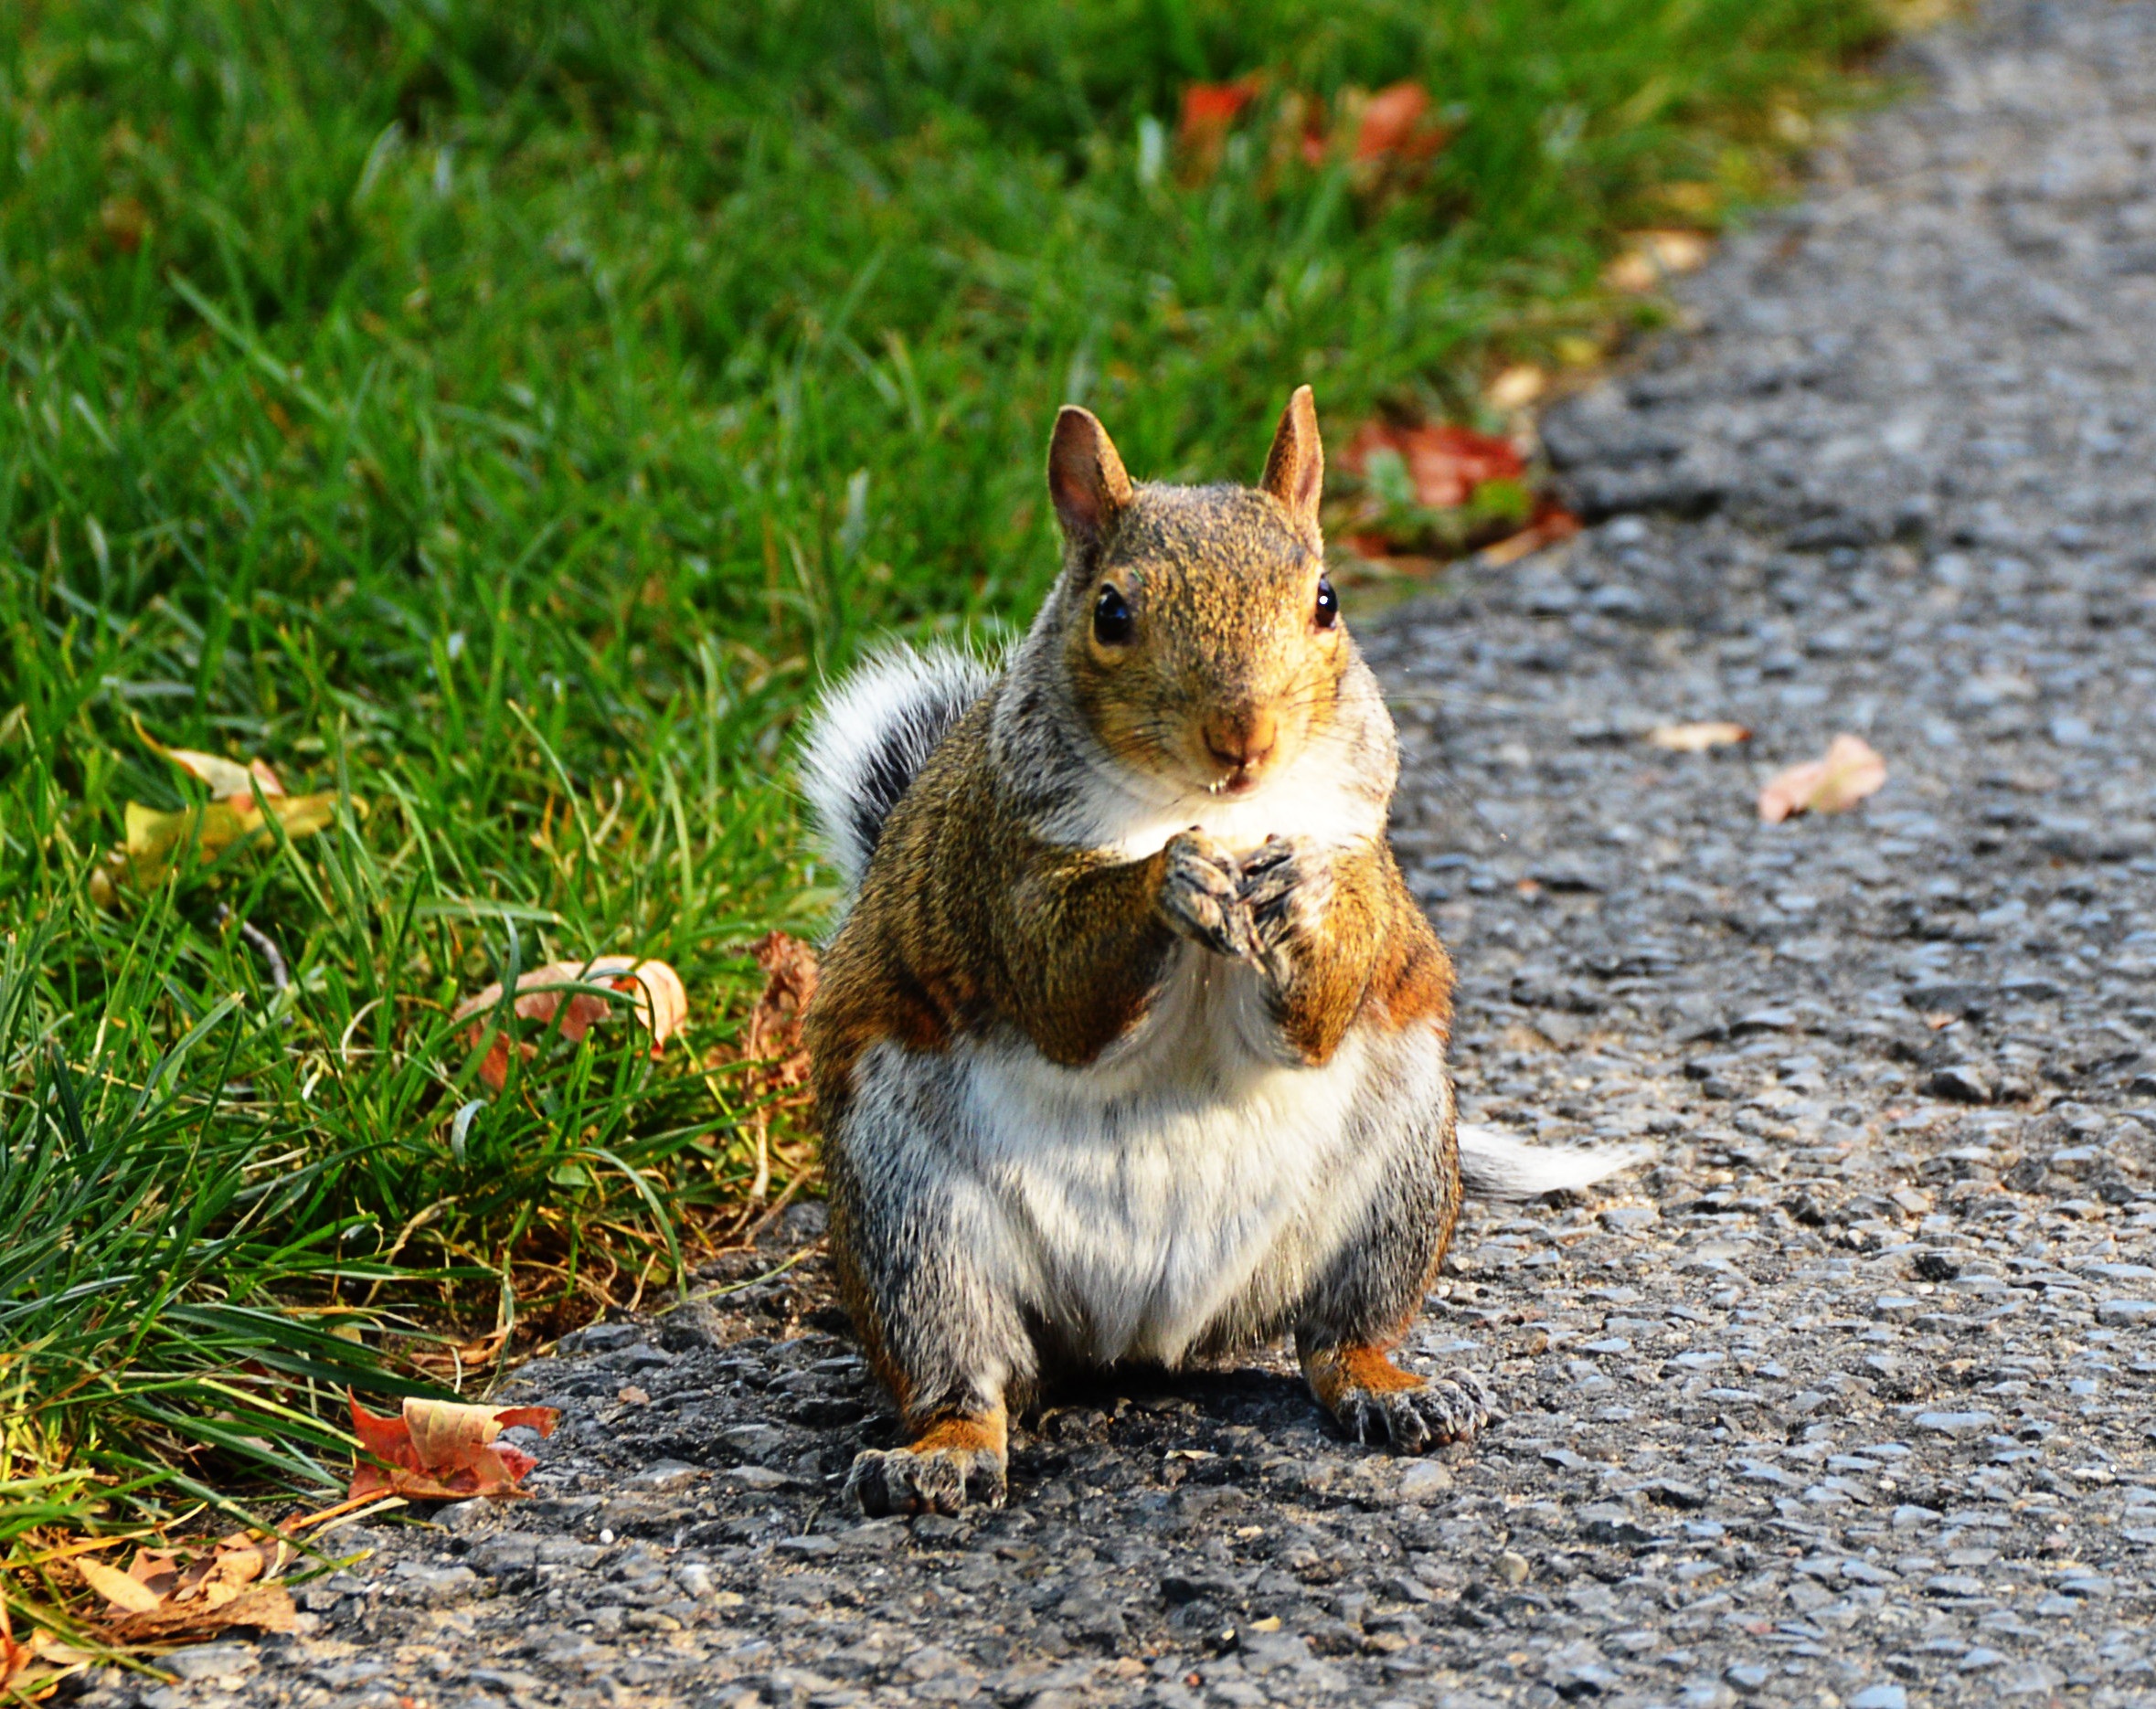
nature, grass, animal, cute, wildlife, wild, mammal, squirrel, rodent, fauna, whiskers, vertebrate, chipmunk, grey squirrel, old world flycatcher, fox squirrel